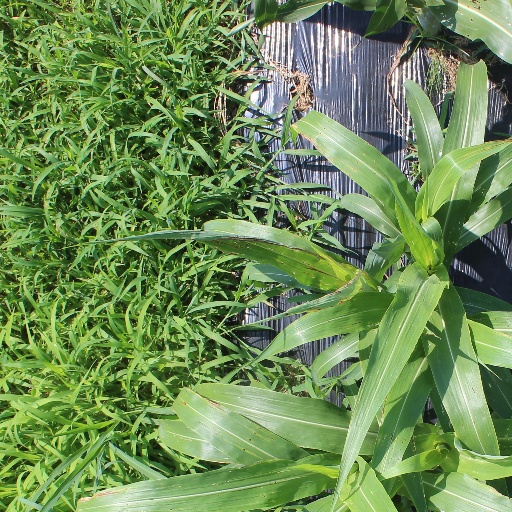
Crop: sorghum